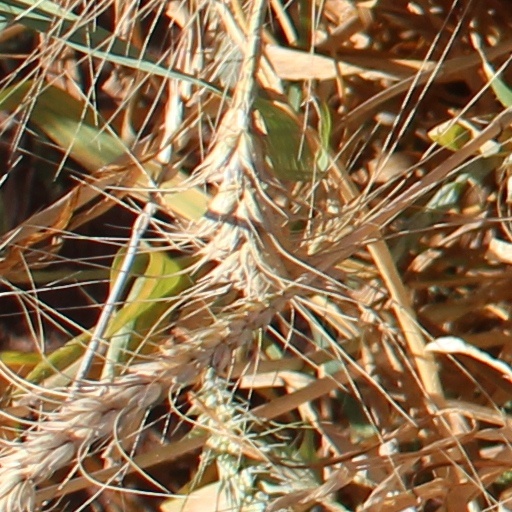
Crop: wheat